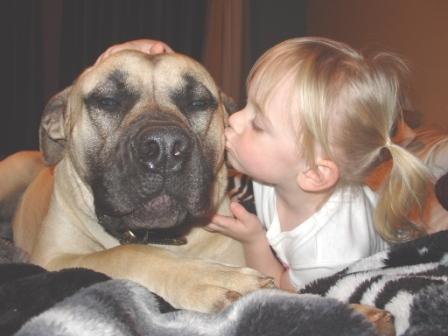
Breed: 231-n000077-bull_mastiff